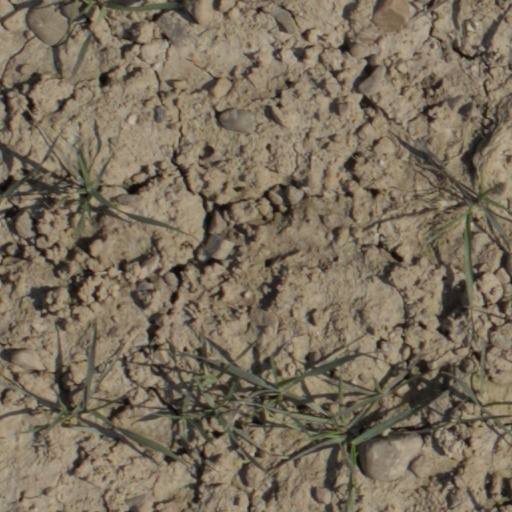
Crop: wheat